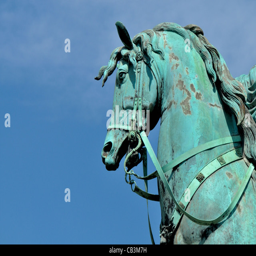
head of the horse - statue of monarch on his horse